Philippine Scouts

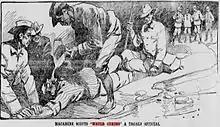
A newspaper depiction from 1902 of water curing by Macabebe Scouts against fellow Filipinos.

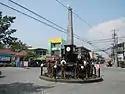
Macabebe Scouts monument-memorial (Macabebe, Pampanga: On April 23, 1901, the Macabebe scouts helped capture Aguinaldo in Palanan, Isabela).

Native guides and a small number of former Spanish Army militia members from Macabebe that joined U.S. forces commanded by General Henry Lawton and, after authorization by General Elwell Otis, initially two, and later five companies of Macabebe Scouts were formed on September 10, 1899 under Lieutenant Matthew A. Batson. The Macabebes proved themselves reliable over the next two months, and Batson formed five companies of 128 men each; all veterans of service in the militia. In retaliation, Aguinaldo's forces under the command of Col. Agapito Bonzon burned the town of Macabebe and massacred 300 of its residents on June 26, 1898. Batson's Macabebe companies saw combat against Aguinaldo's forces beginning in October 1899, after which they were reorganized into "The Squadron of Philippine Cavalry, U.S. Volunteers" on June 1, 1900 and enlisted as irregulars. The Macabebes won lasting notability in the operation under General Frederick Funston to capture General Aguinaldo.